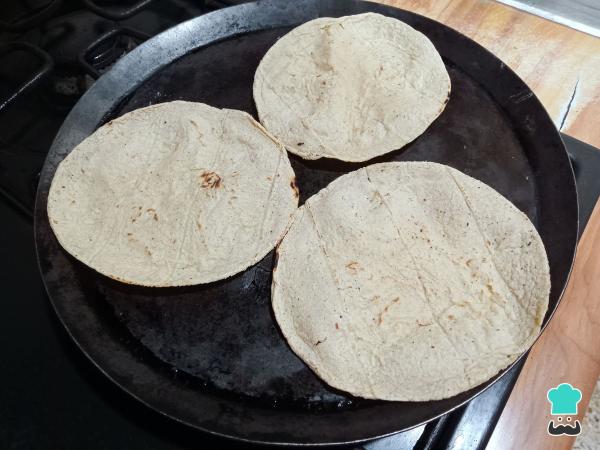
Por último, calienta las tortillas de maíz y alista los complementos para los tacos de pastor negro.